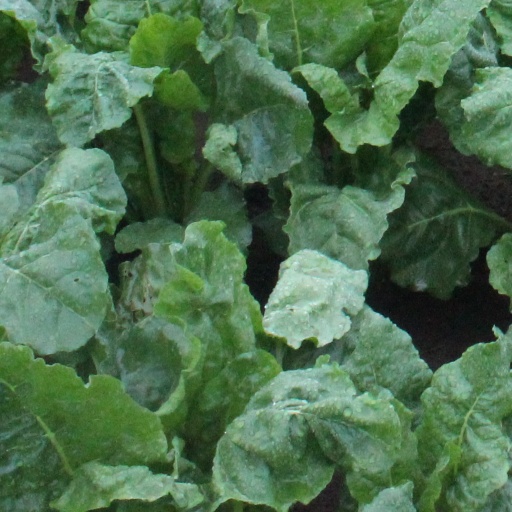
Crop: sugar beet